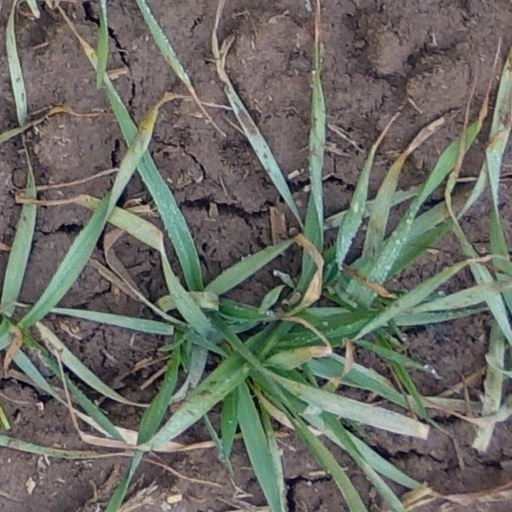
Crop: wheat